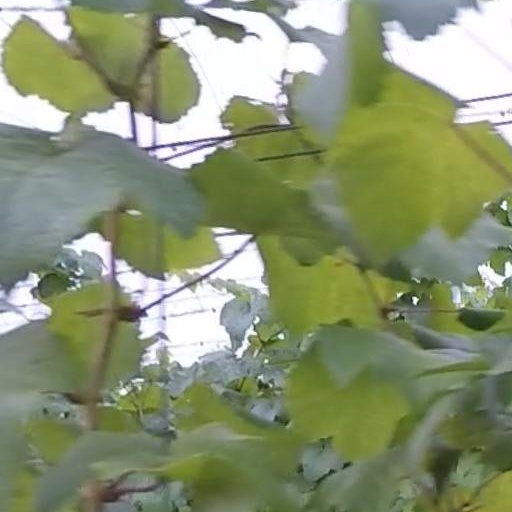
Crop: grape